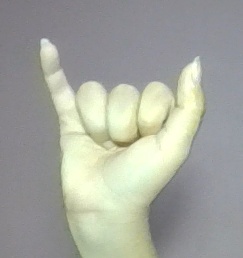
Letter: ya